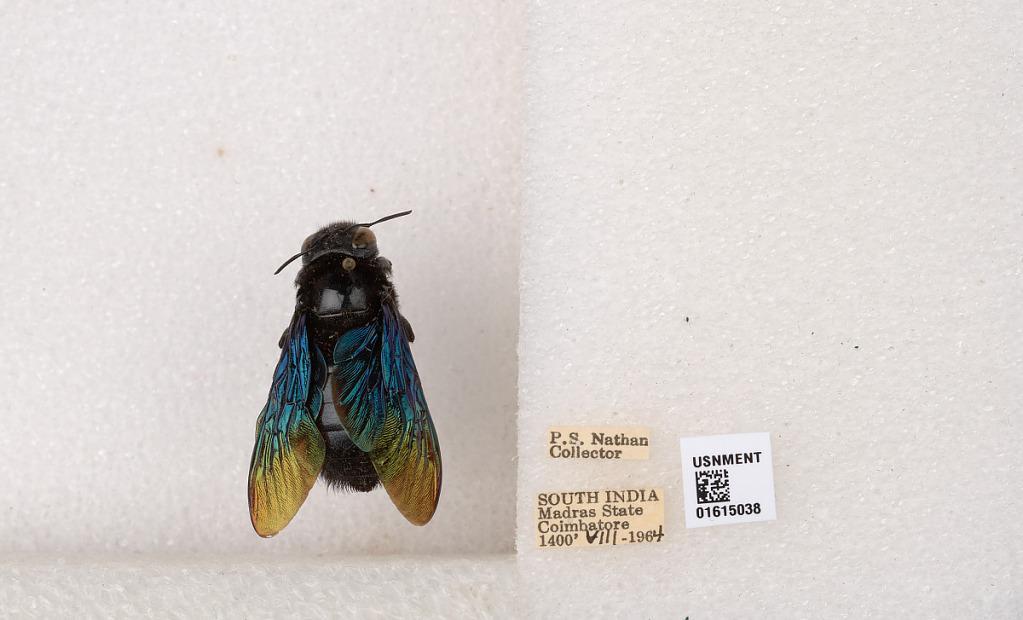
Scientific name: Xylocopa (Biluna) auripennis auripennis Lepeletier
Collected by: P. Nathan
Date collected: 1964-8-1
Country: India
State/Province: Tamil Nadu
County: Coimbatore
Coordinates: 10.9955, 76.9034